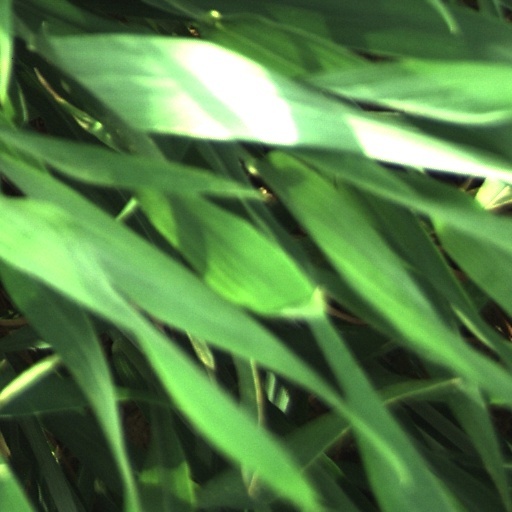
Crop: wheat